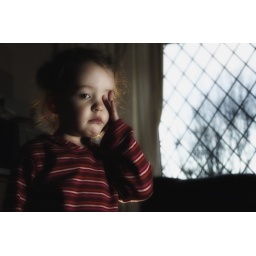
d90 kit lens sb900 orange gel sb600 with a square of white carrier bag over it edited with nx2